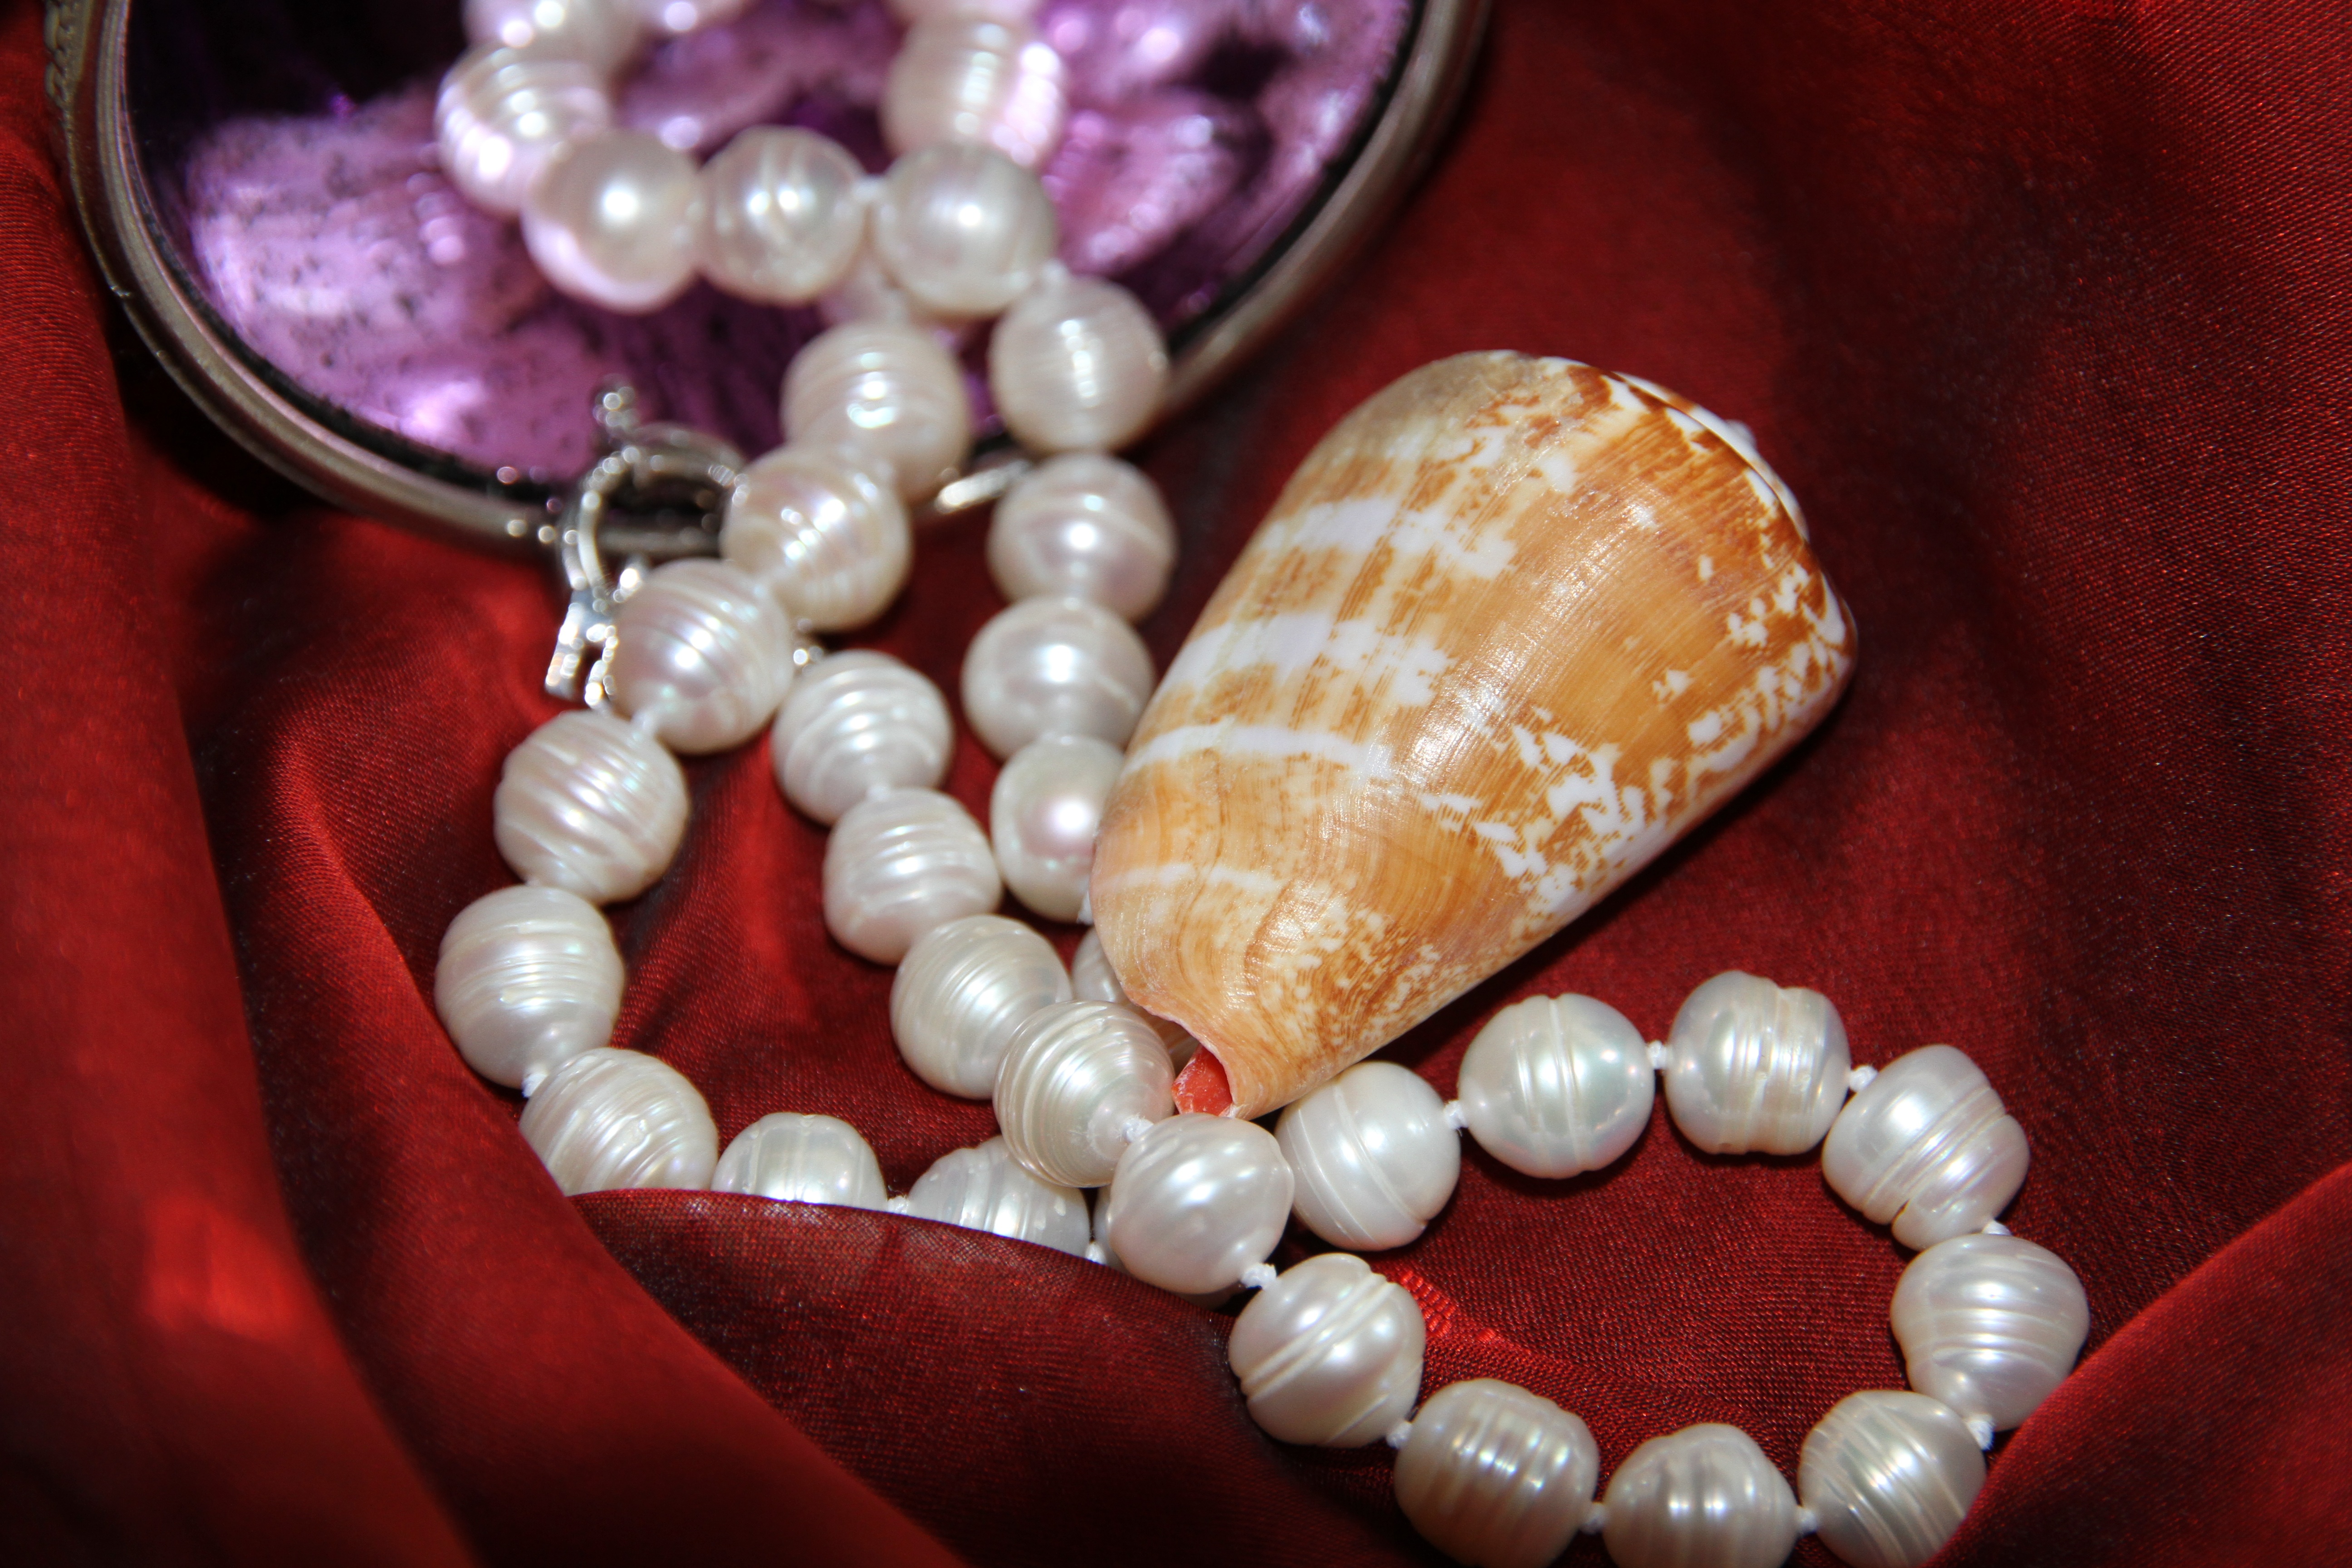
red, bead, material, conch, jewellery, art, pearl, gemstone, fashion accessory